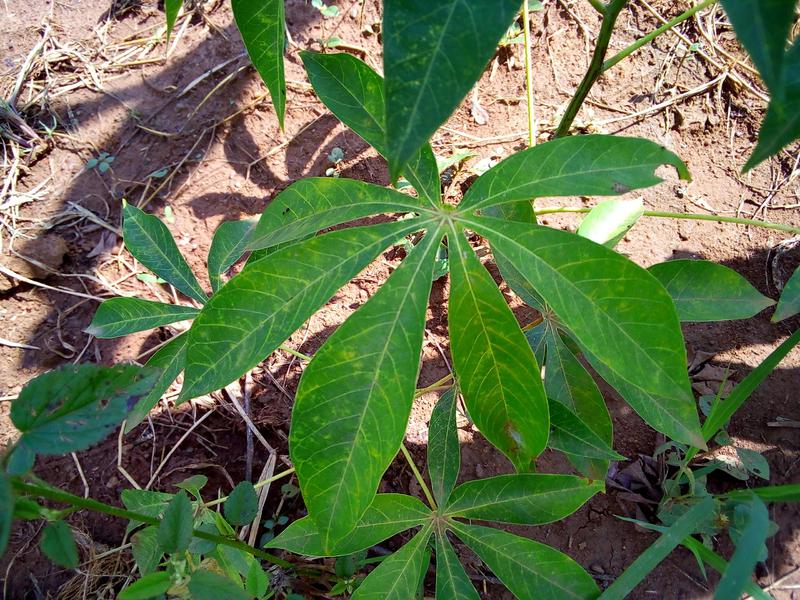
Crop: cassava
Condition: brown_streak_disease